Francis Joyon

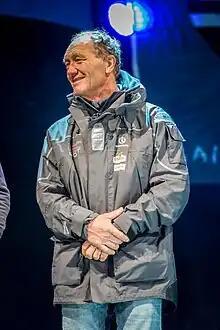
Francis Joyon in 2014

Francis Joyon (born 28 May 1956) is a French professional sailboat racer and yachtsman. Joyon and his crew currently hold the Jules Verne Trophy for circumnavigation, on "IDEC SPORT" (40 days, 23 hours, 30 minutes and 30 seconds), nearly five days less than the previous reference time. He held the record for the fastest single-handed sailing circumnavigation from 2008 to 2016.